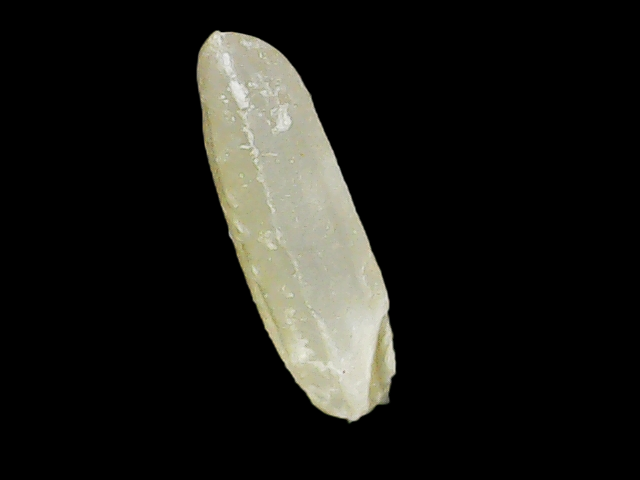
Rice variety: Binadhan25